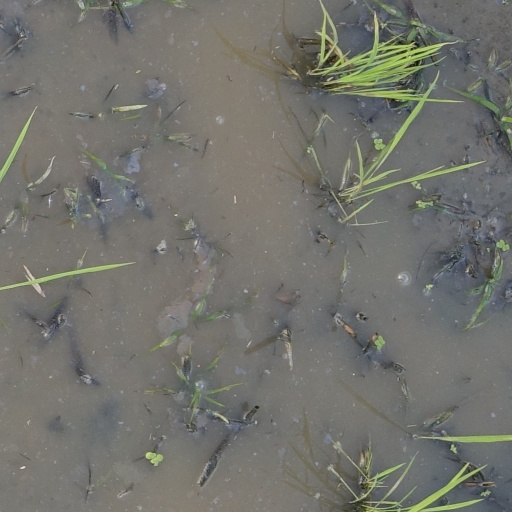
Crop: rice